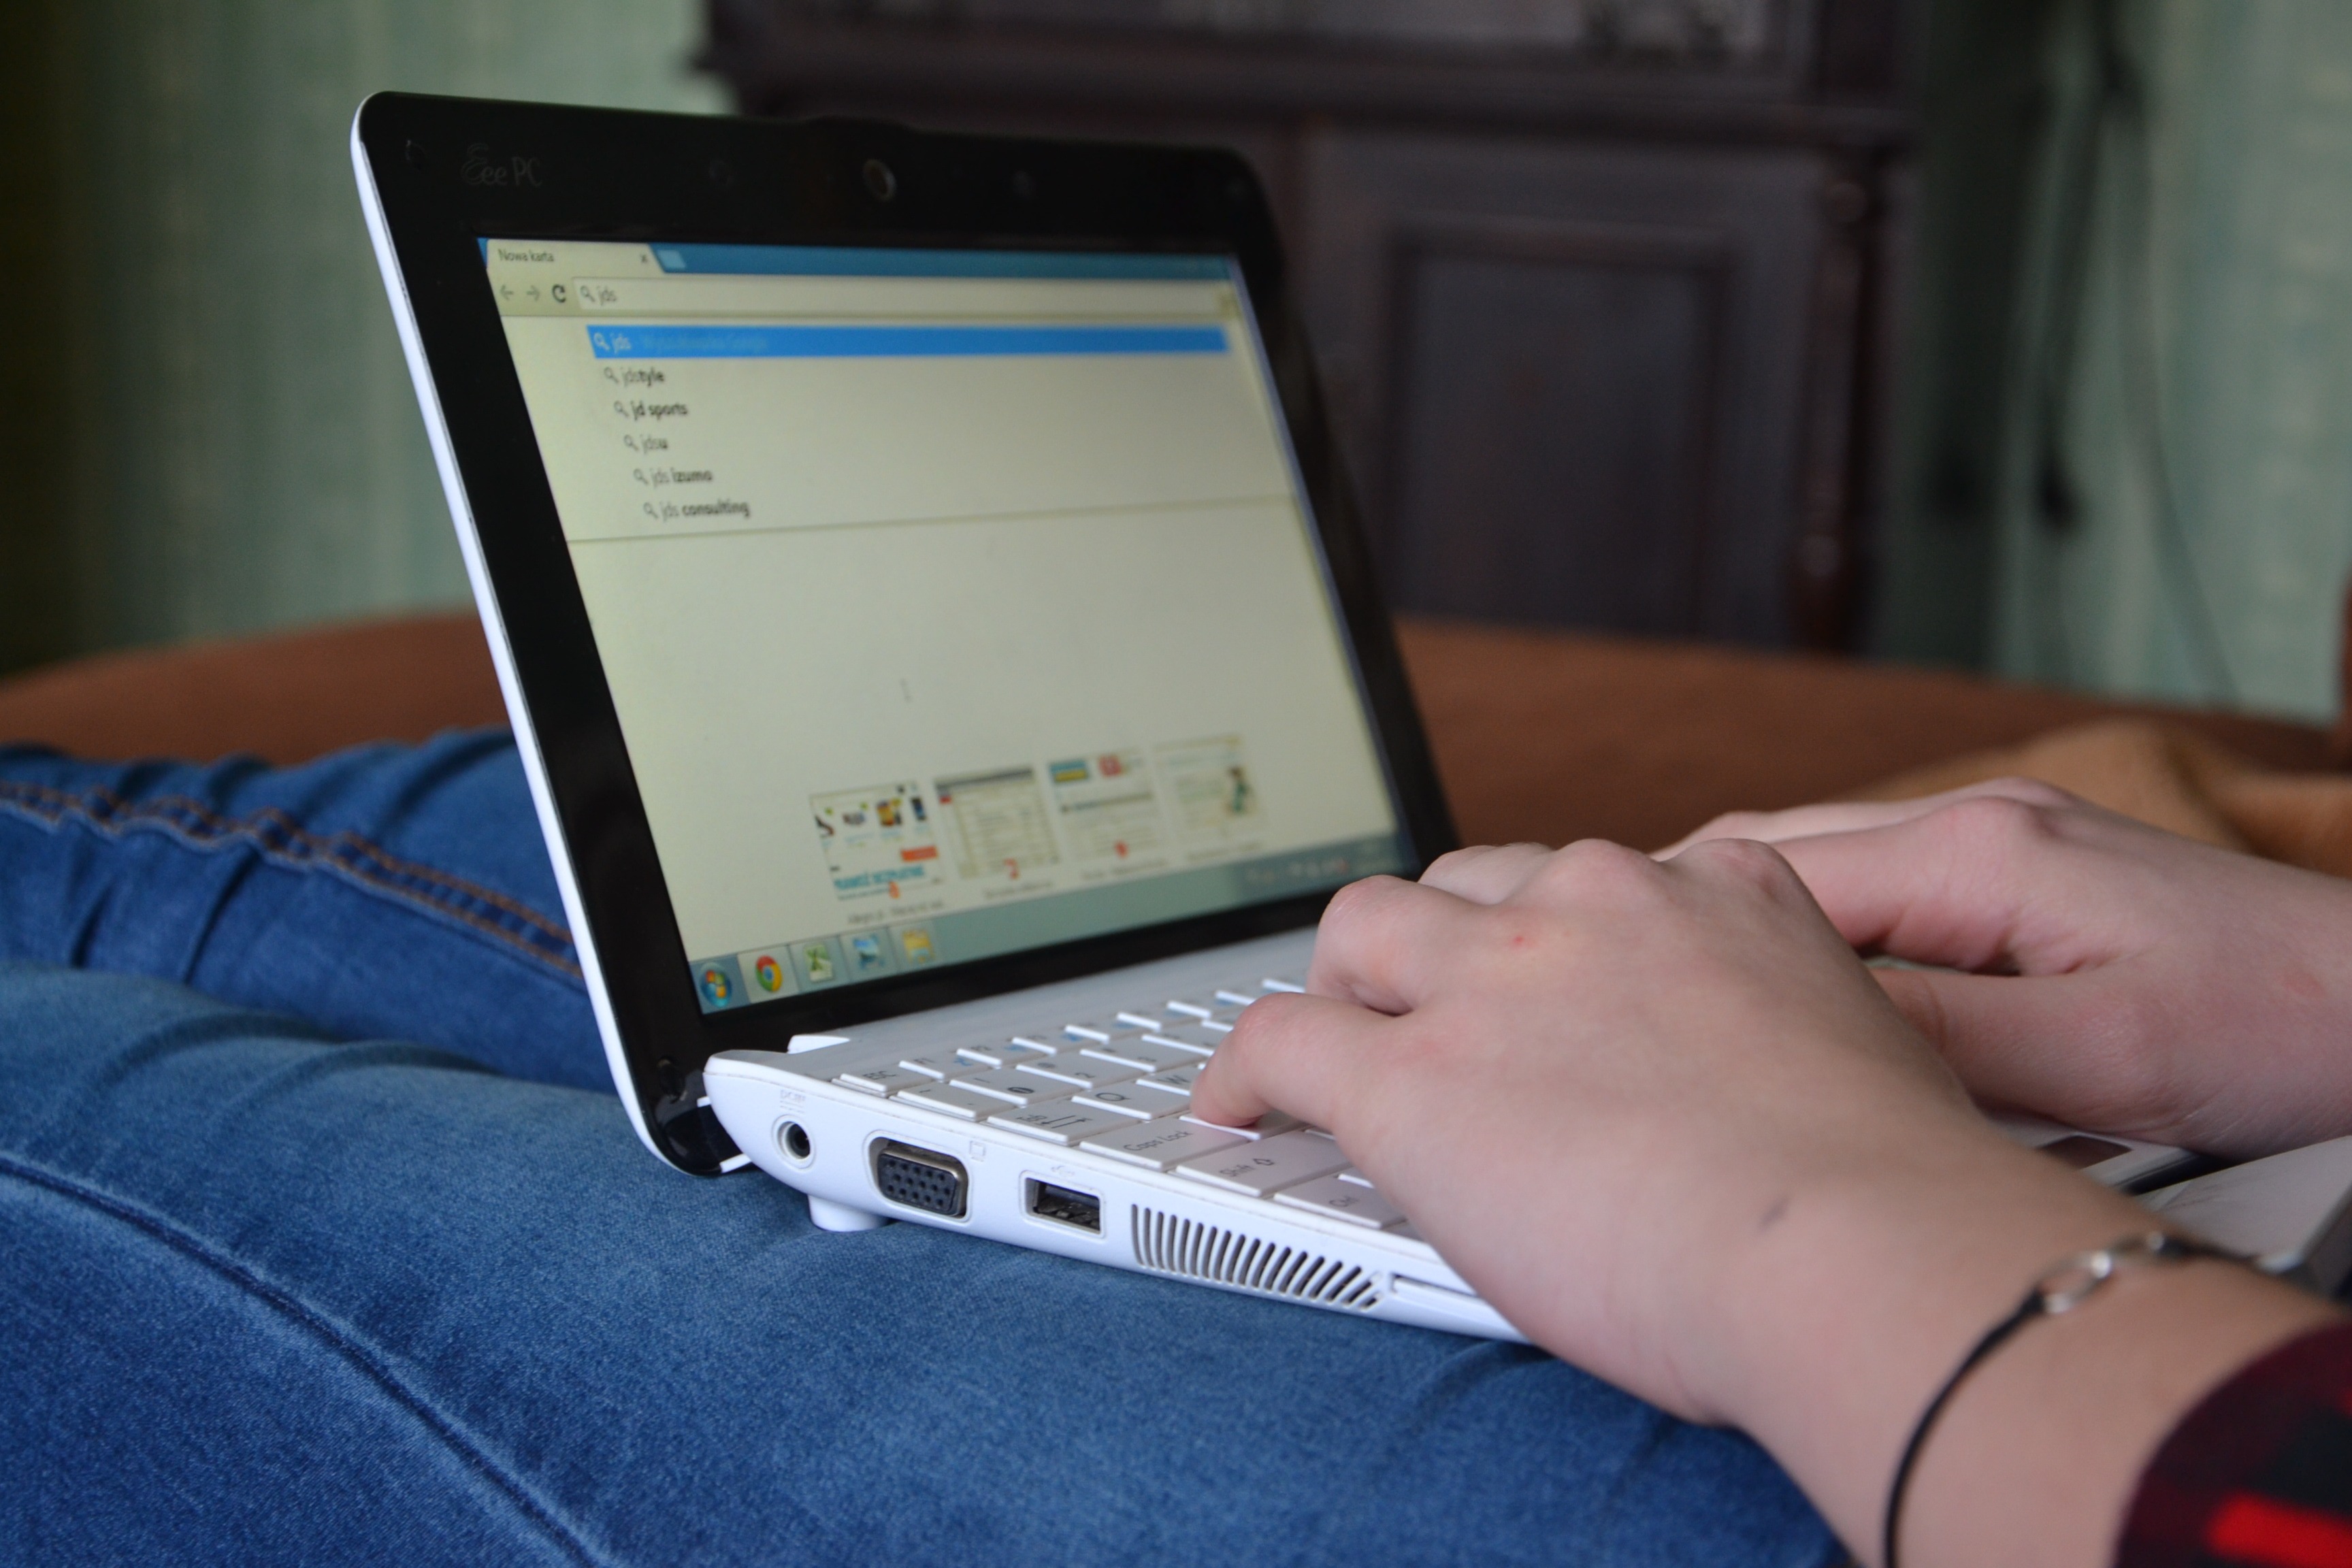
laptop, computer, writing, work, hand, keyboard, technology, equipment, electronic, use, electronics, computers, electronic equipment, to write, personal computer